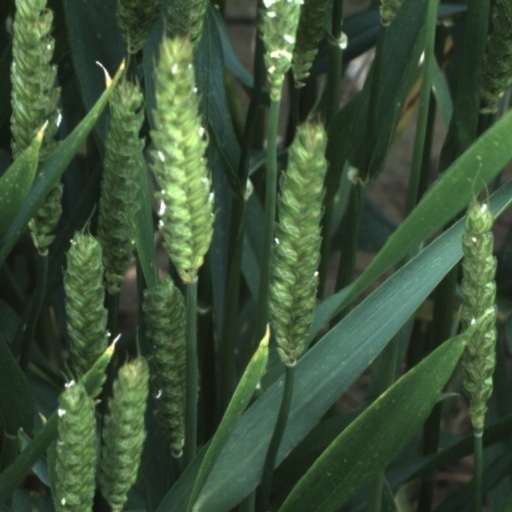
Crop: wheat